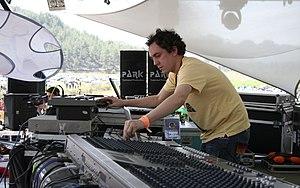
Hallucinogen est le nom de DJ de l'ingénieur du son britannique et producteur de musique trance Simon Posford, dans le cadre d'un projet en solo de trance psychédélique qui a abouti à la publication de trois albums sous ce nom ; le premier, Twisted, est un des albums fondateurs du genre, et même l'album de trance psychédélique le plus vendu au monde selon le site SputnikMusic. Ce nom de scène est à distinguer des groupes auxquels a participé Simon Posford, Shpongle, Younger Brother et Celtic Cross, qui sont des projets musicaux plus downtempo.
La trance psychédélique, également appelée psytrance ou simplement psy, est un genre de musique électronique caractérisé par un rythme soutenu et des mélodies créées par des riffs rapides.